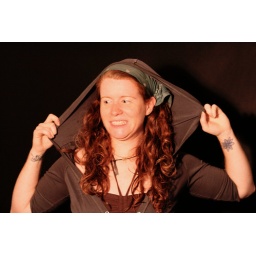
Photoshoot with Katie. November 2007. For a black and white project, but I liked them in color also.